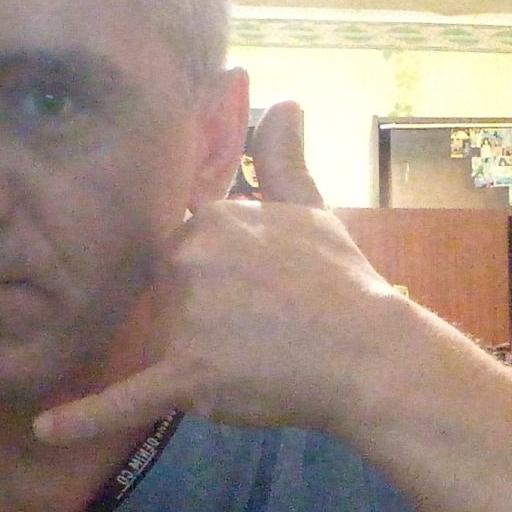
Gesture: call